Belknap Crater

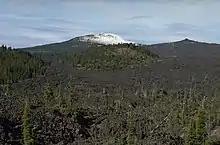
Small patches of forest stand before the Belknap shield volcano, which lies in the background.

Belknap forms part of the Mount Washington Wilderness, which encompasses of lava and plains. Lodgepole pine trees are common, and there are 28 lakes within the wilderness area. Belknap itself is not forested and its lava flows are generally not vegetated, though there were trees growing on its lava flow deposits in the 1960s according to Taylor (1965). He observed only sparse growth of trees on lava flows from Little Belknap in a report published in the 1980s, noting that soil from Belknap was about thick and made up of lapilli and volcanic ash, which came mostly from Belknap Crater. Along the trail to Little Belknap Crater, there is a tree island with lodgepole pine, mountain hemlock, and true fir. There are also ground squirrels running around on lava flows from Belknap. Along the Oregon Skyline Trail, which passes west of Belknap, there are black-tailed and mule deer as well as lakes stocked with Eastern brook trout